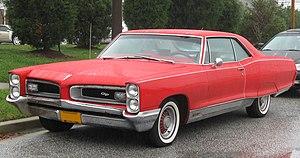
La Pontiac Grand Prix est une automobile produite par la division Pontiac de General Motors. Introduite sur le marché en 1962 en tant que « voiture de luxe », dérivée de la LeMans, le nom de Grand Prix a ensuite été utilisé pour les voitures de taille moyenne ou mid-size à connotation luxueuse de la marque. Les moteurs disponibles en 1980 sont un V6 de 3,8 L, un V8 de 4,3 L et un V8 de 5,7 L diesel, tous partagés avec la Pontiac LeMans.